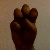
The image shows a hand gesture representing the letter 'E' in Indian Sign Language.